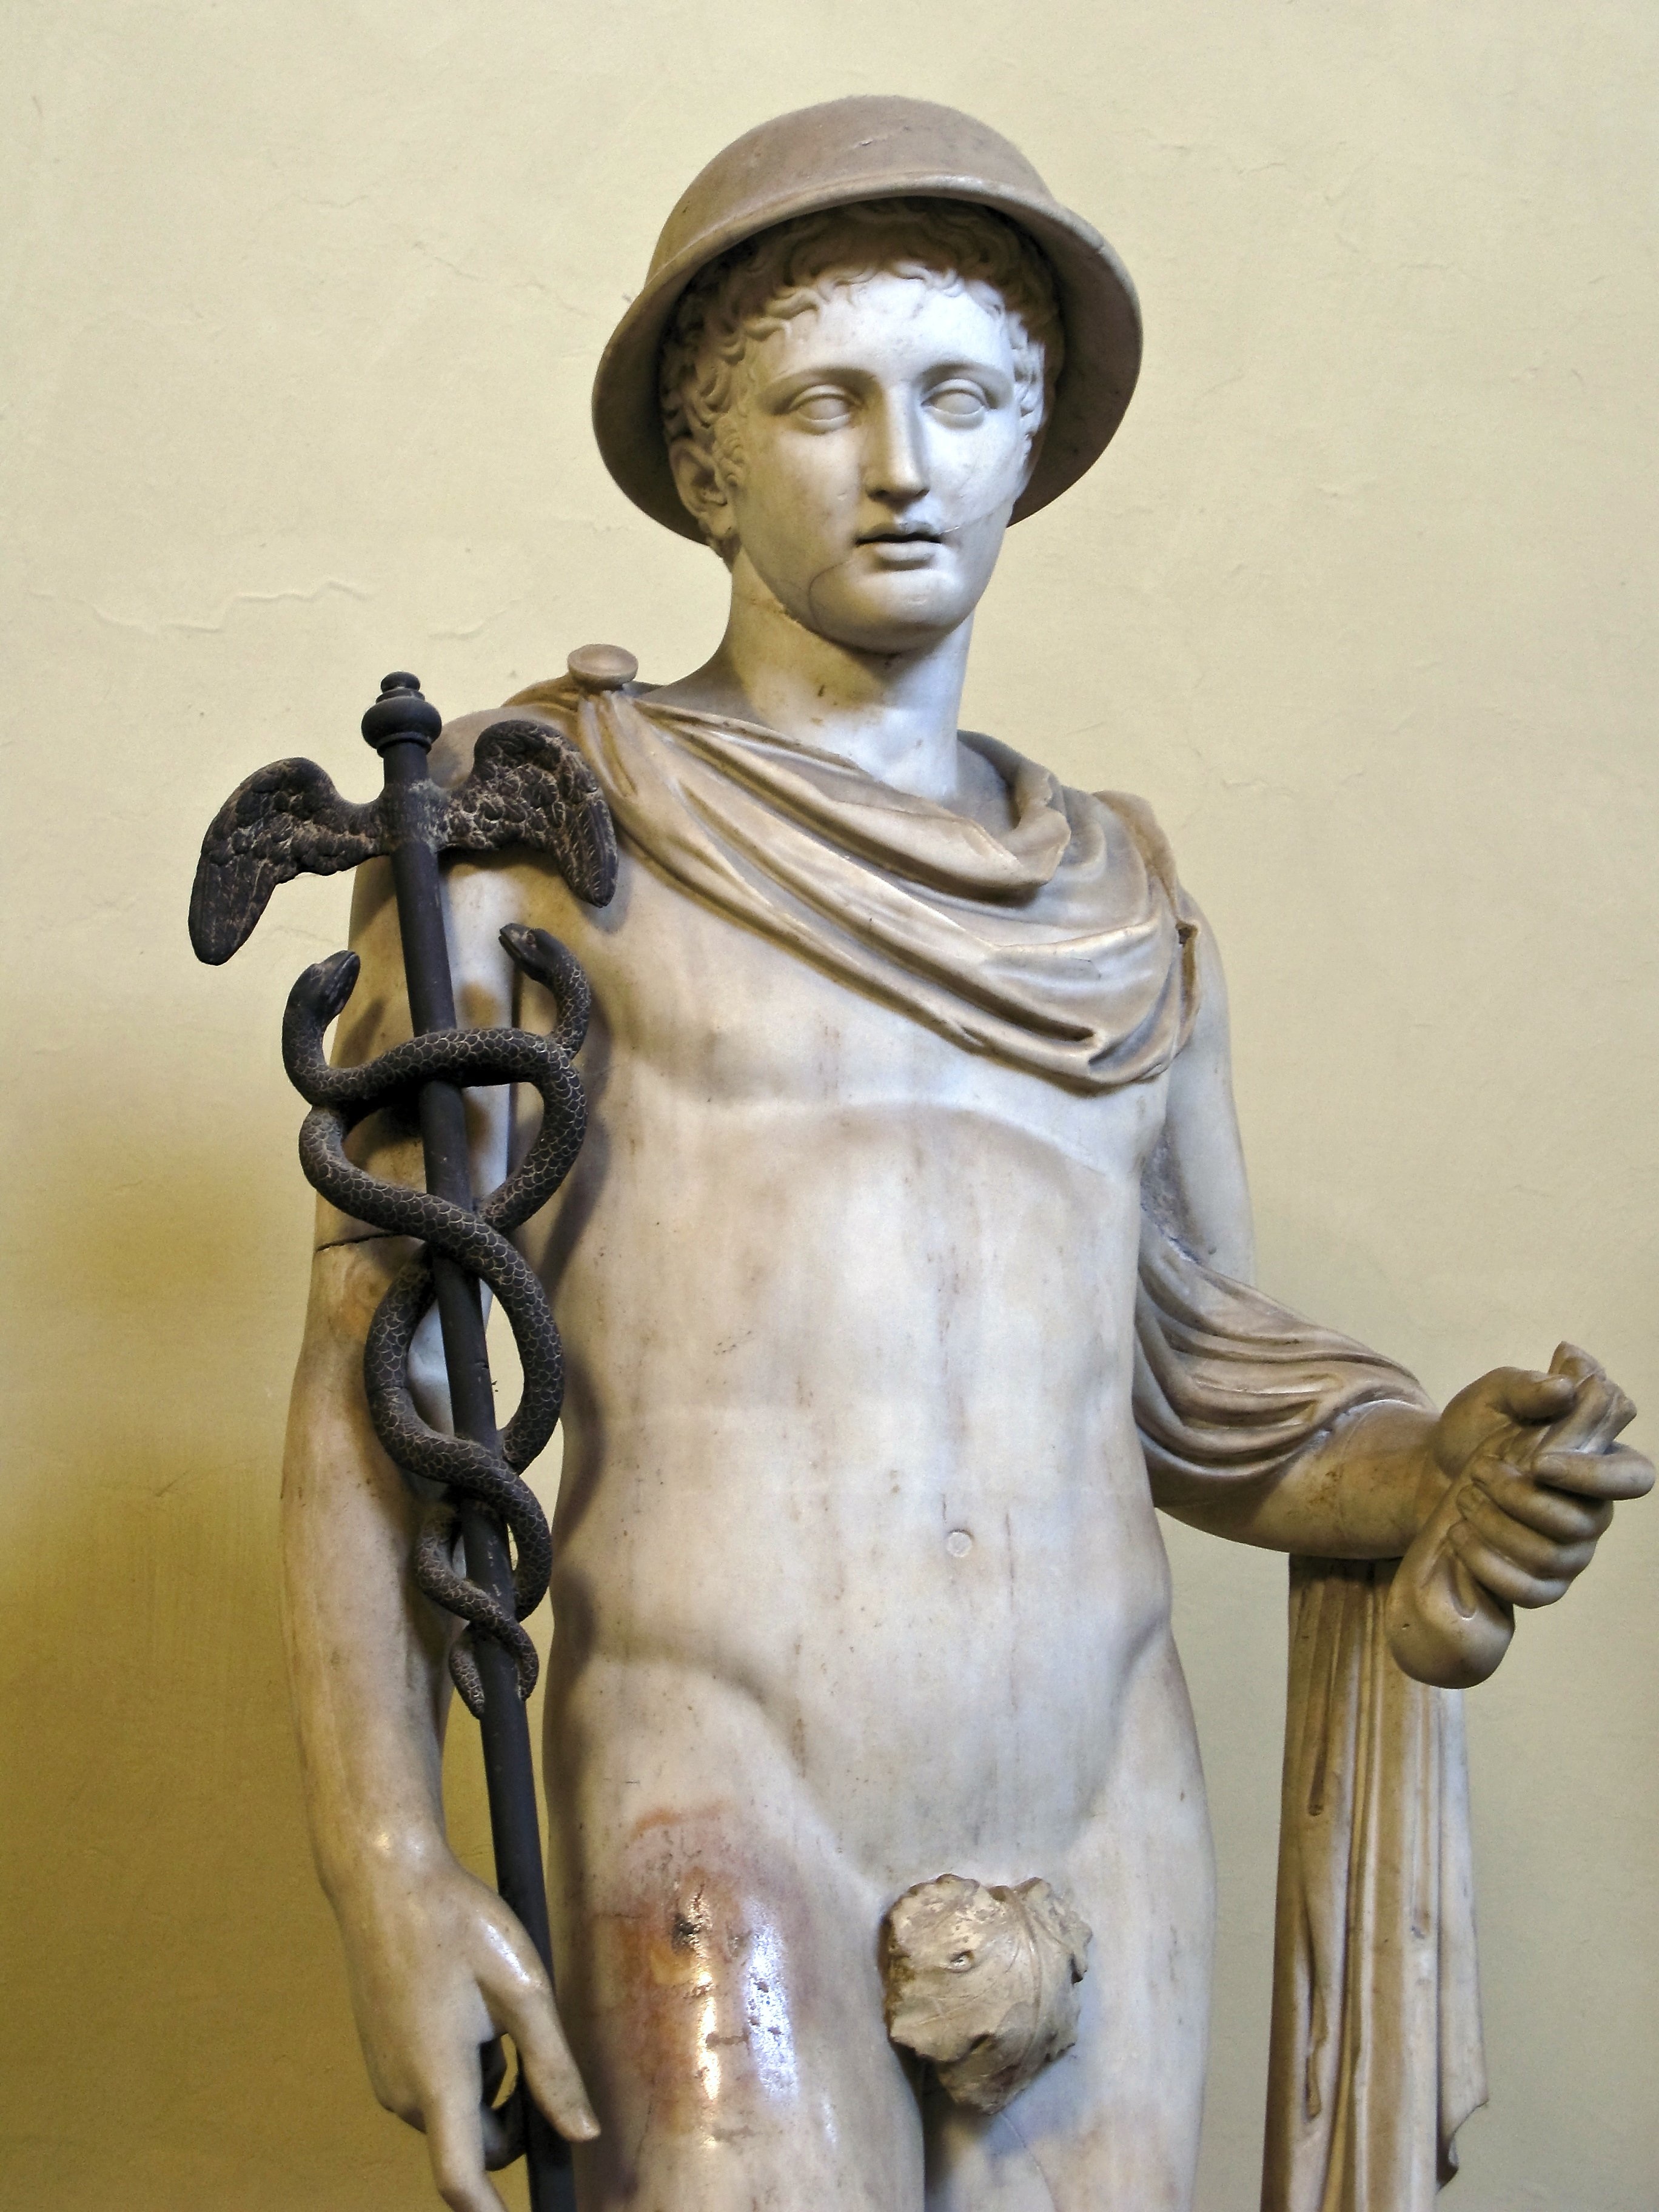
monument, statue, sculpture, art, temple, carving, mythology, stone carving, ancient history, classical sculpture